James W. Hennigan Sr.

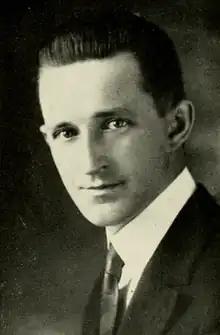
Photo of James William Hennigan

James William Hennigan Sr. (November 24, 1890 – September 30, 1969) was an American businessman and politician.